MasterChef (American TV series) season 1

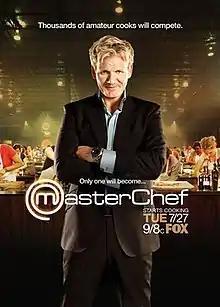
Promotional poster for season 1, featuring judge Gordon Ramsay

The first season of the American competitive reality television series "MasterChef" ran from July 27 to September 15, 2010 on Fox.